Japanese cruiser Yakumo

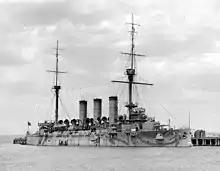
"Yakumo" at anchor in Australia during her 1928 cadet cruise

In 1924, four of "Yakumo"s 12-pounder guns were removed, as were all of her QF 2.5-pounder guns, and a single 8 cm/40 3rd Year Type anti-aircraft gun was added. In addition three of her torpedo tubes were removed. Three years later, her boilers were replaced by six Yarrow boilers, formerly from the battleship , which reduced her power to and maximum speed to . These boilers used a mix of coal and fuel oil, and the ship now carried a total of of coal and of oil.